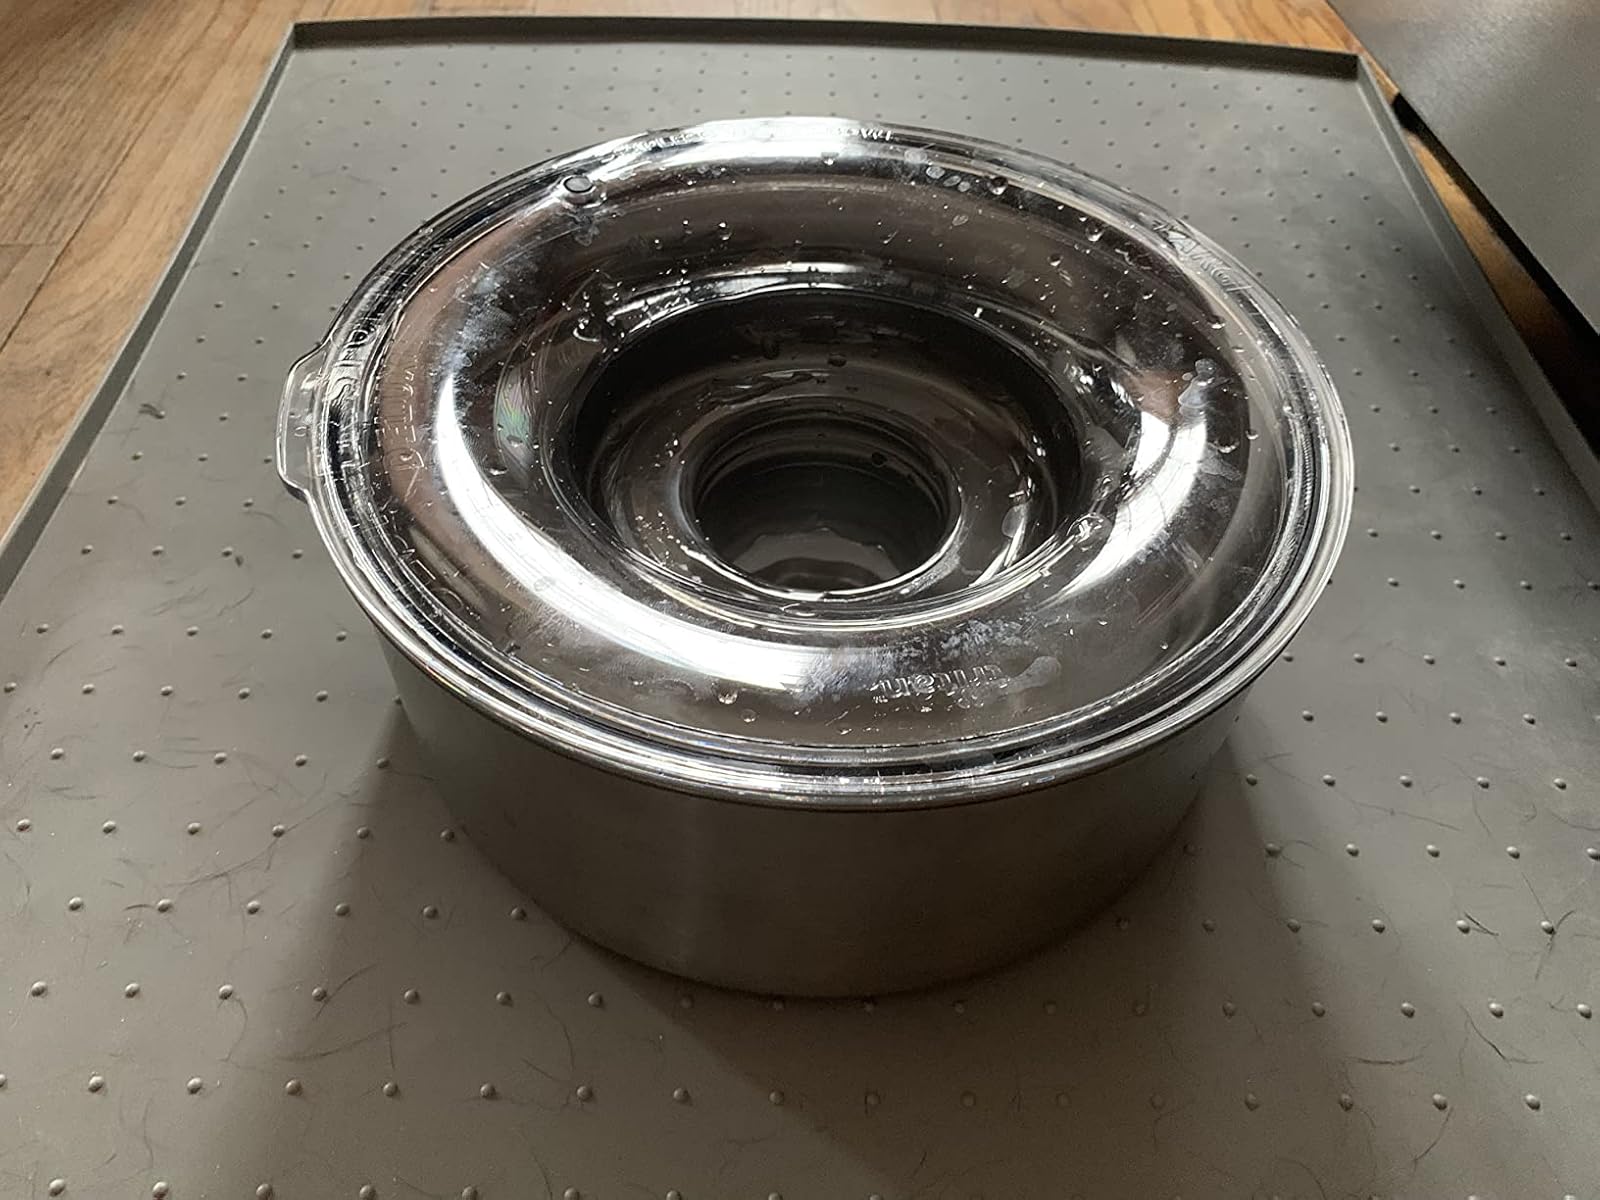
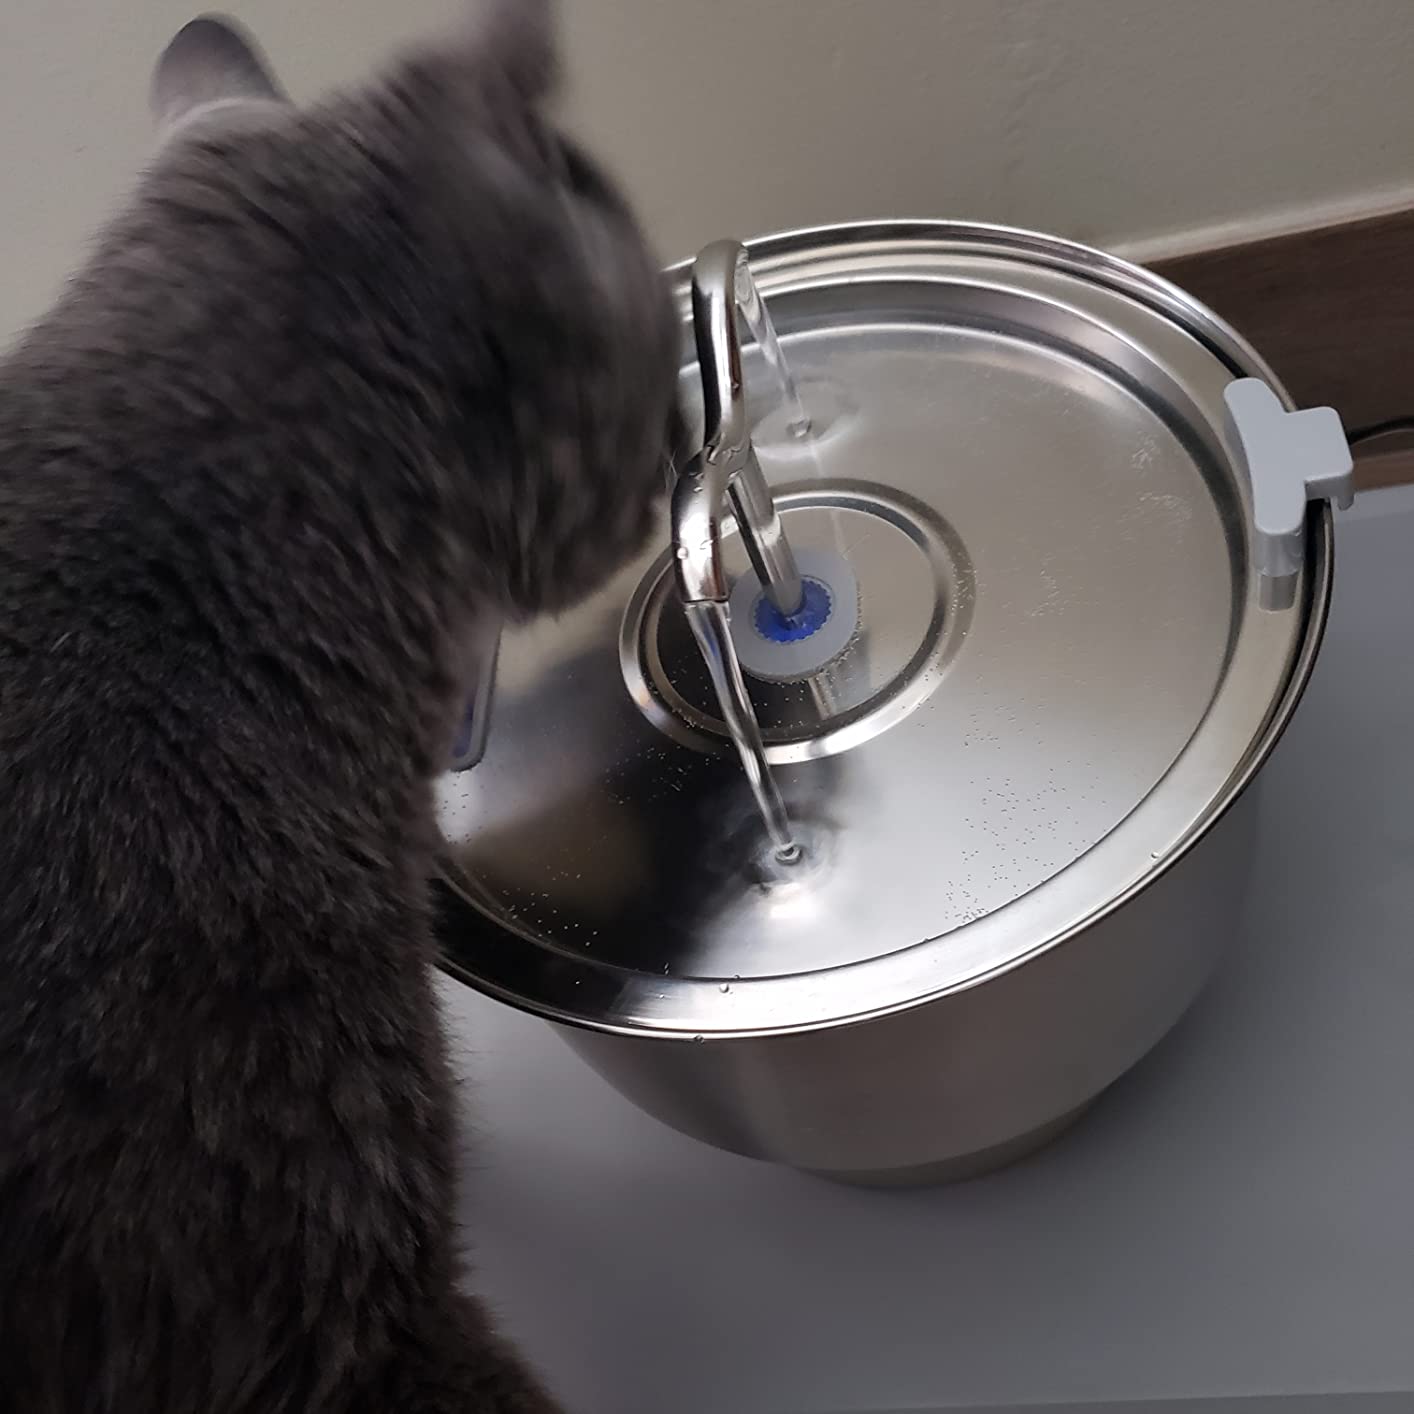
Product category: items_bowl
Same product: no